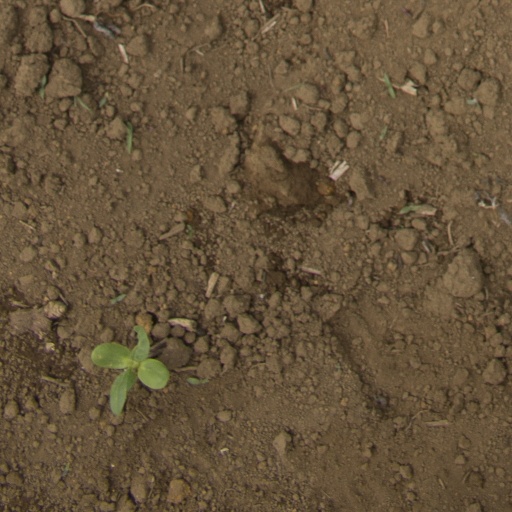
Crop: Jerusalem artichoke